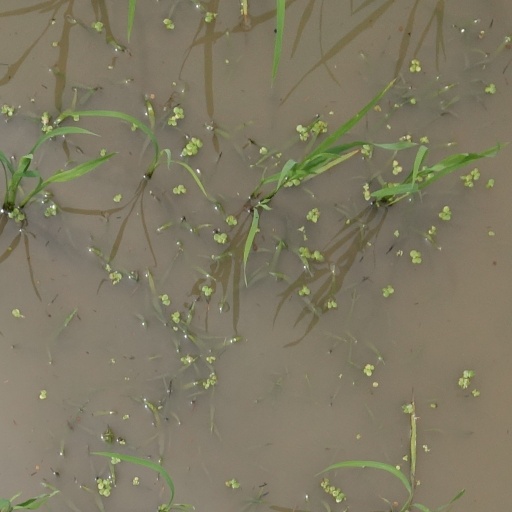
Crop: rice